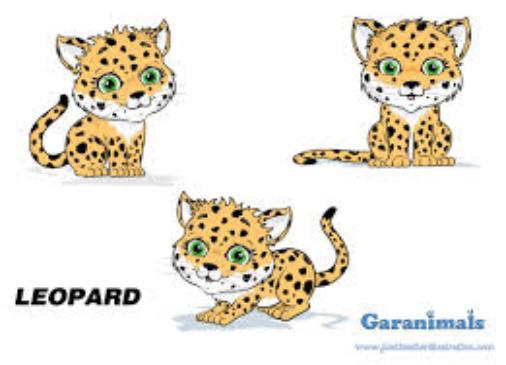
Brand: garanimals
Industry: Clothes